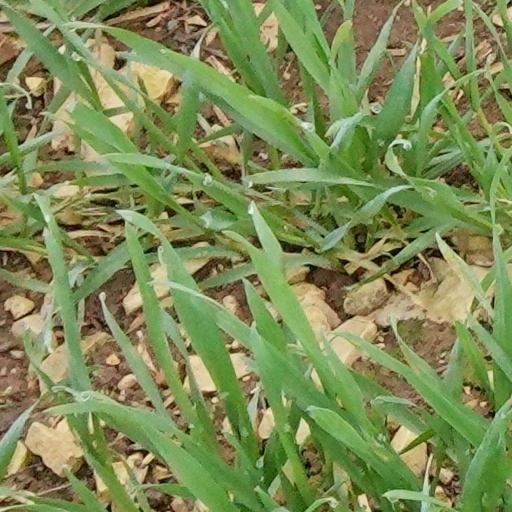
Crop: wheat